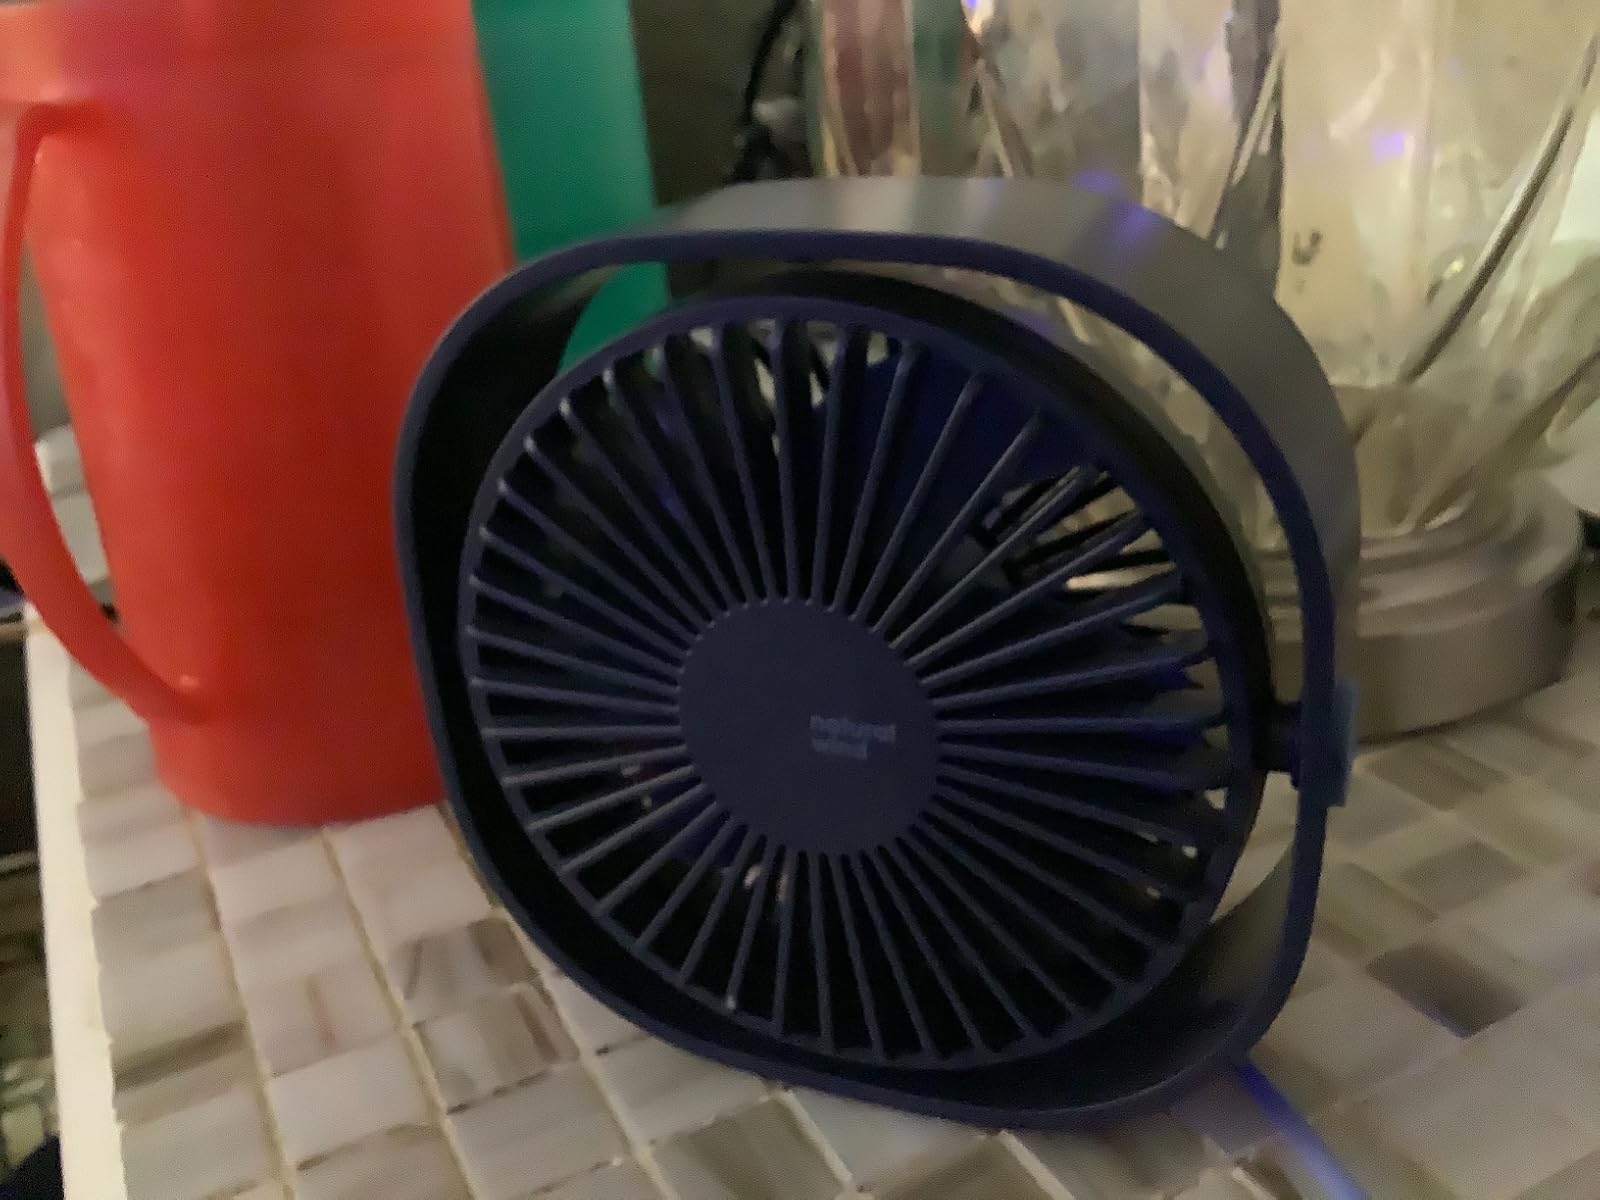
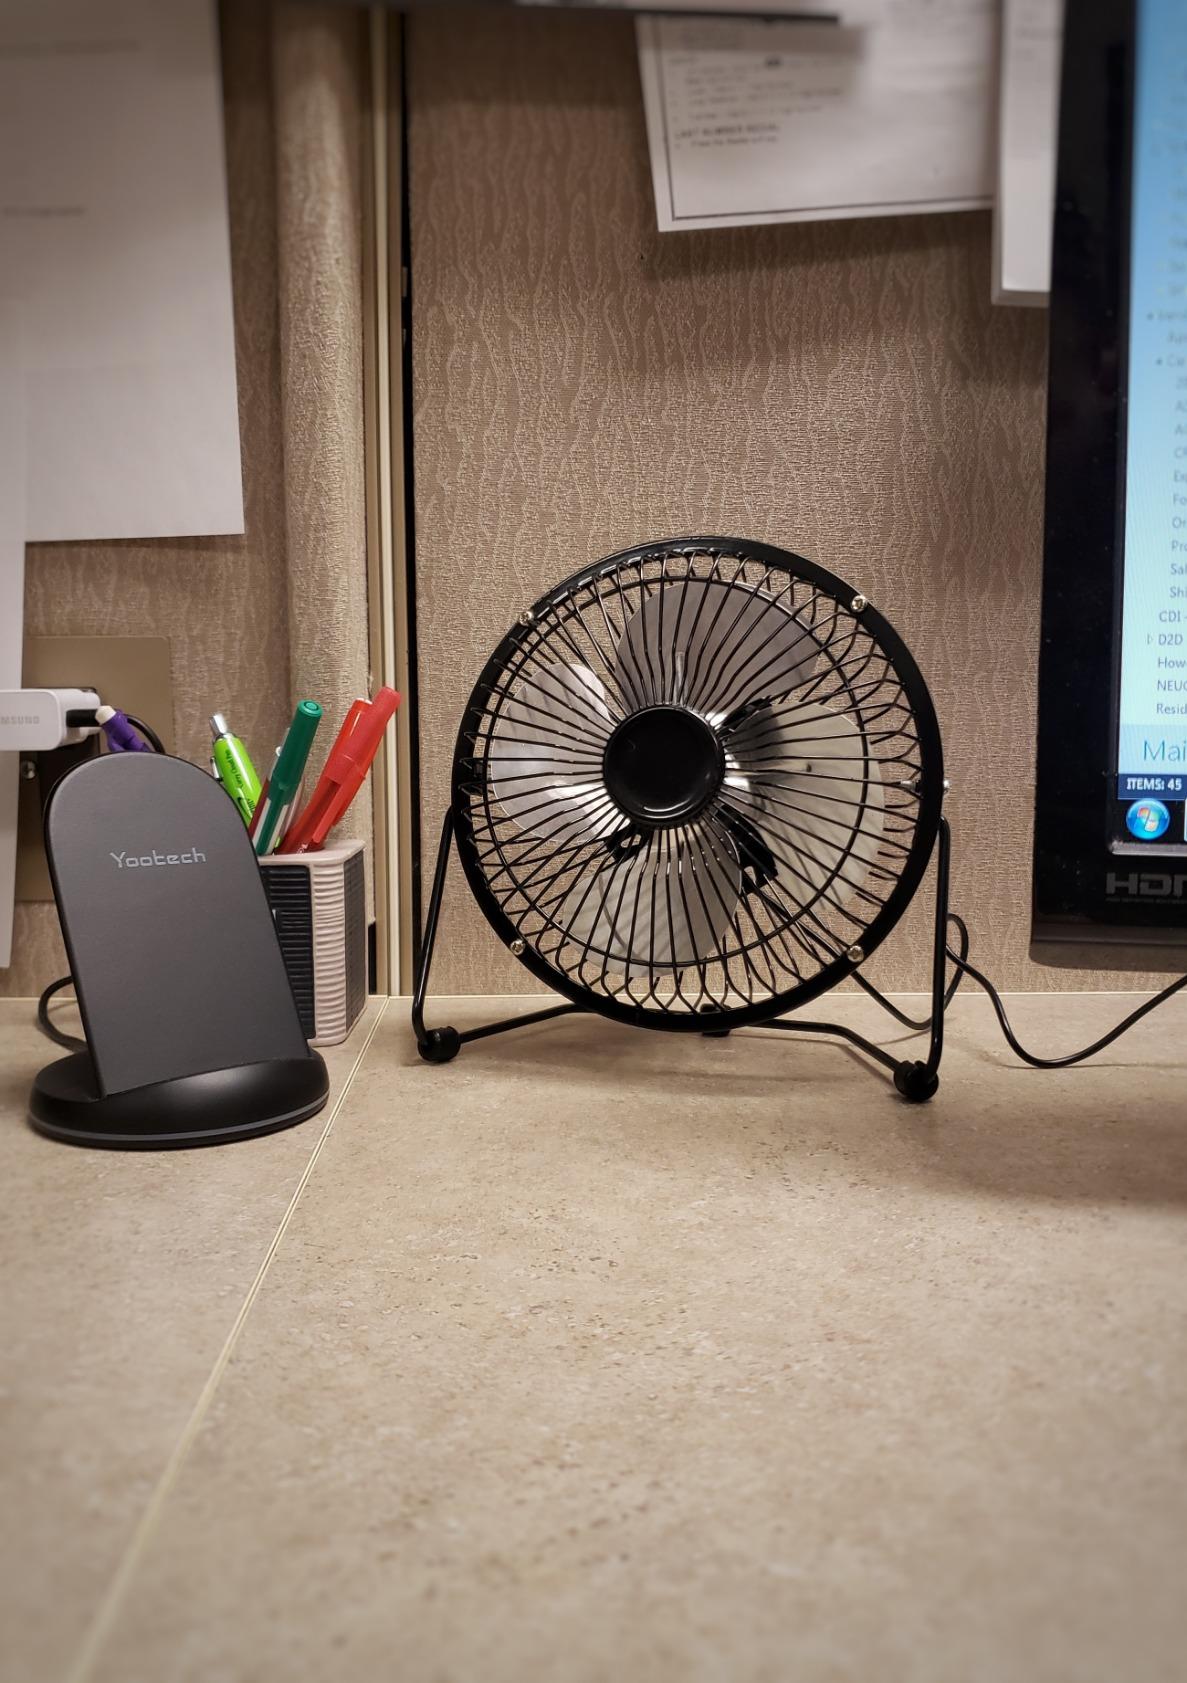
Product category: fan
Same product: no